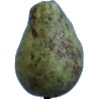
Label: Pear Stone 1